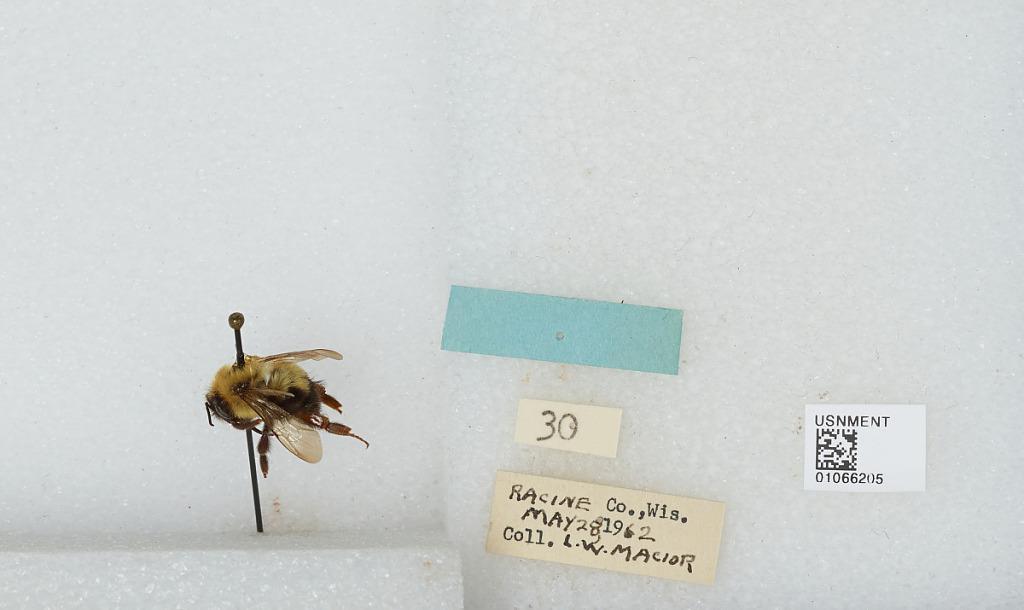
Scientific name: Bombus (Pyrobombus) bimaculatus Cresson
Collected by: L. Macior
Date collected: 1962-5-28
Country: United States
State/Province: Wisconsin
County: Racine
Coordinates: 42.78, -87.76